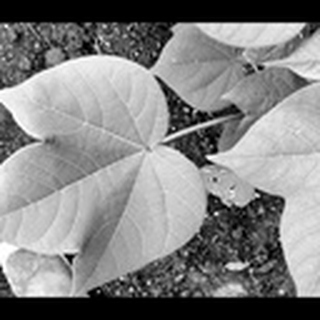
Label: healthy_cotton